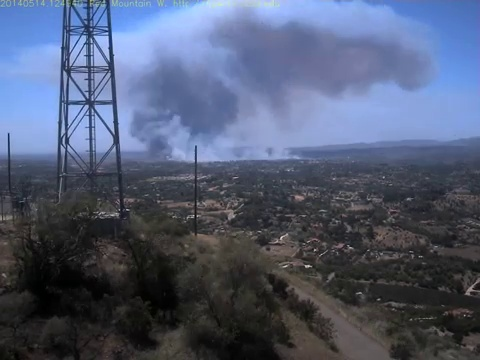
Fire: no
Smoke: yes